Oliver Lepsius

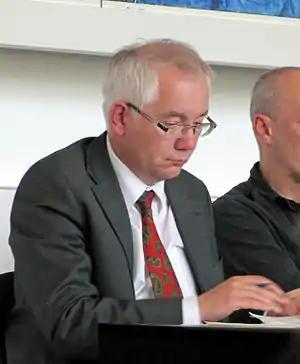
Oliver Lepsius (2011)

Oliver Lepsius (born 2 February 1964) is a German professor of jurisprudence at the University of Münster.